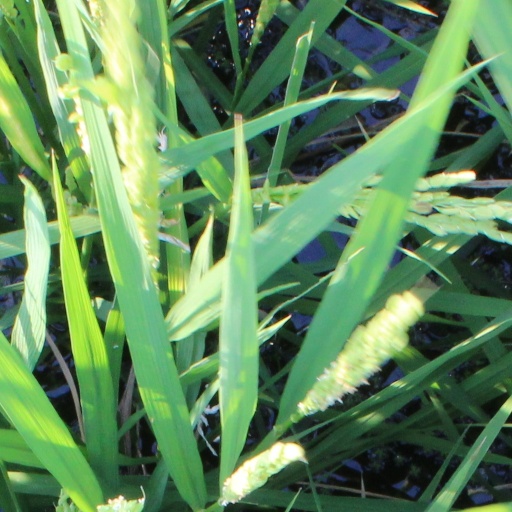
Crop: rice